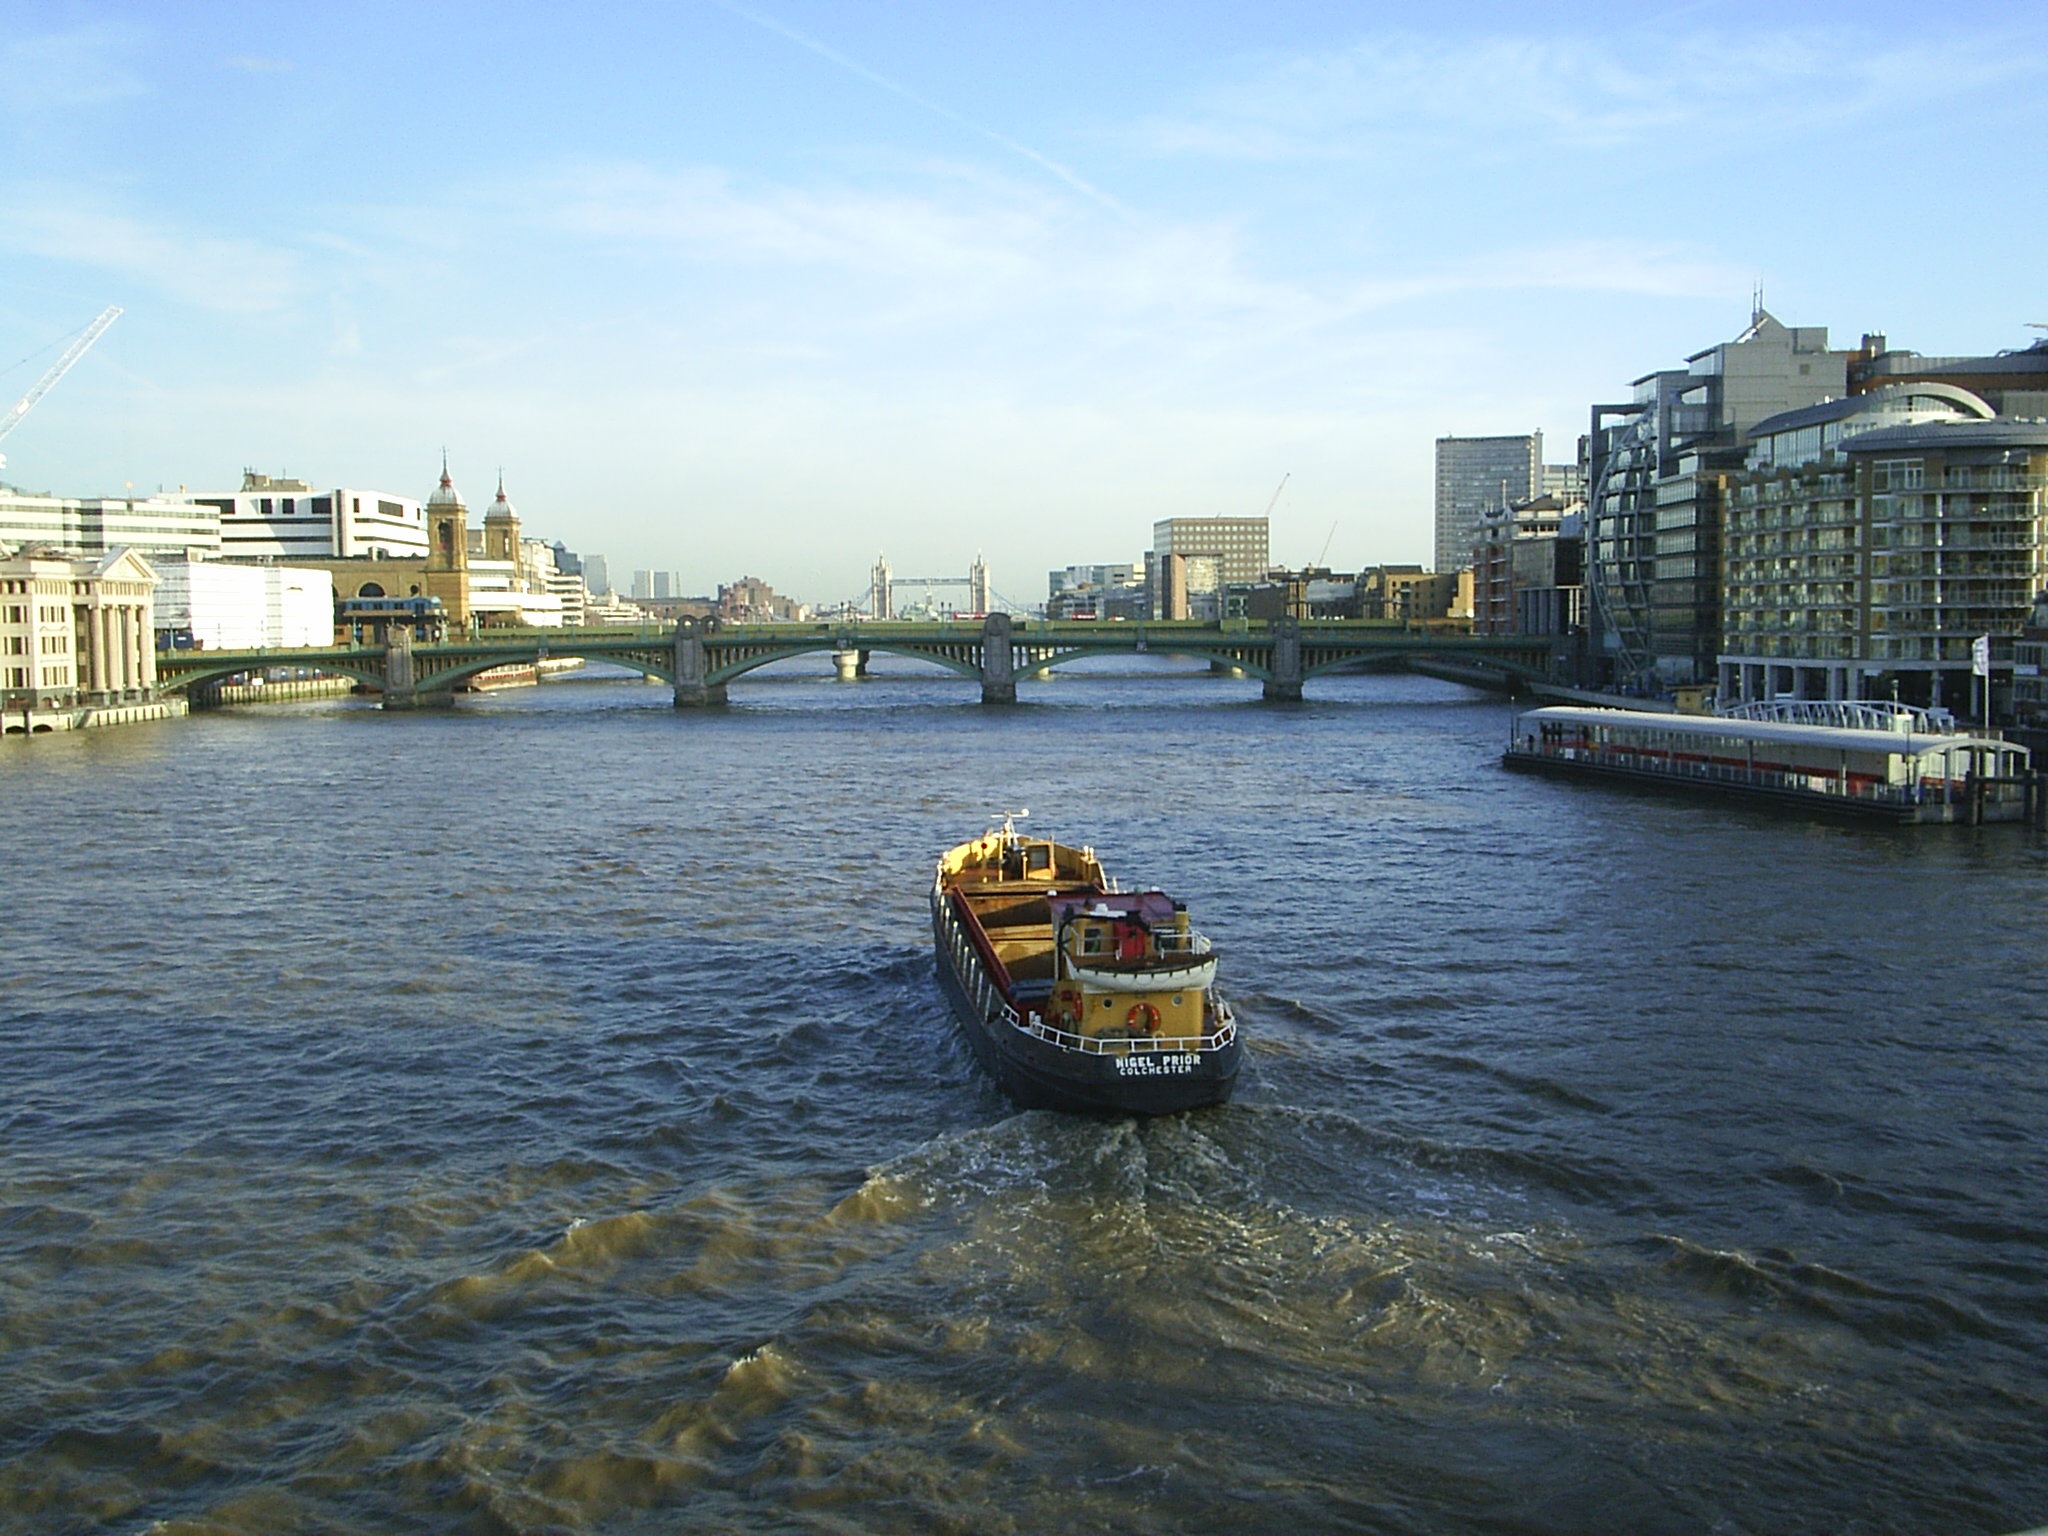
sea, coast, dock, boat, city, urban, river, canal, cityscape, travel, transportation, vehicle, bay, harbor, port, waterway, body of water, england, ferry, london, buildings, boating, channel, britain, thames, bridges, watercraft